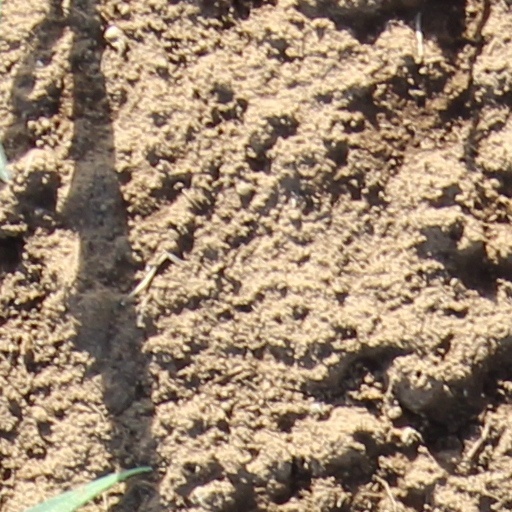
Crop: wheat